Doville

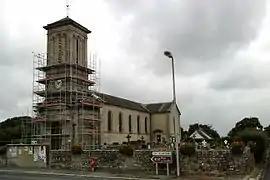
The church of Saint-Martin undergoing restoration

Doville is a commune in the Manche department in north-western France.